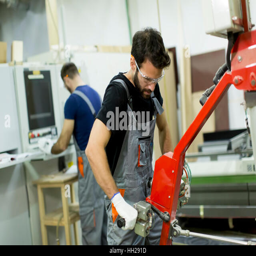
young male workers work in a factory for the production of furniture